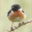
Label: bird